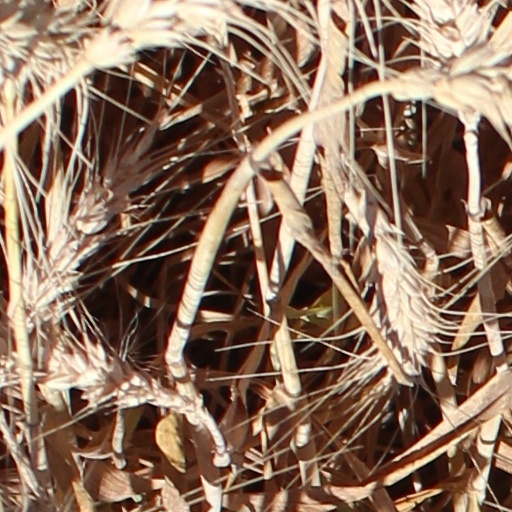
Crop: wheat